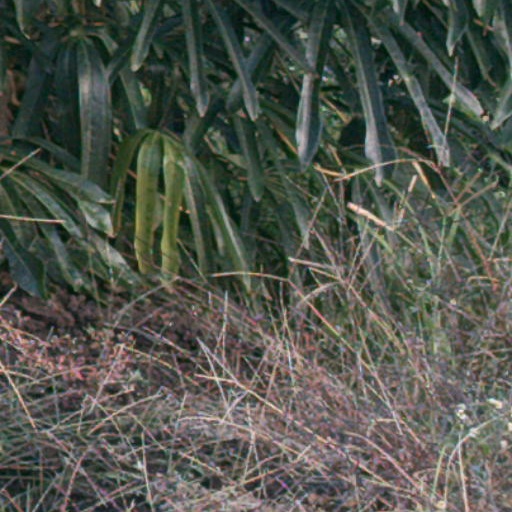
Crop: cassava